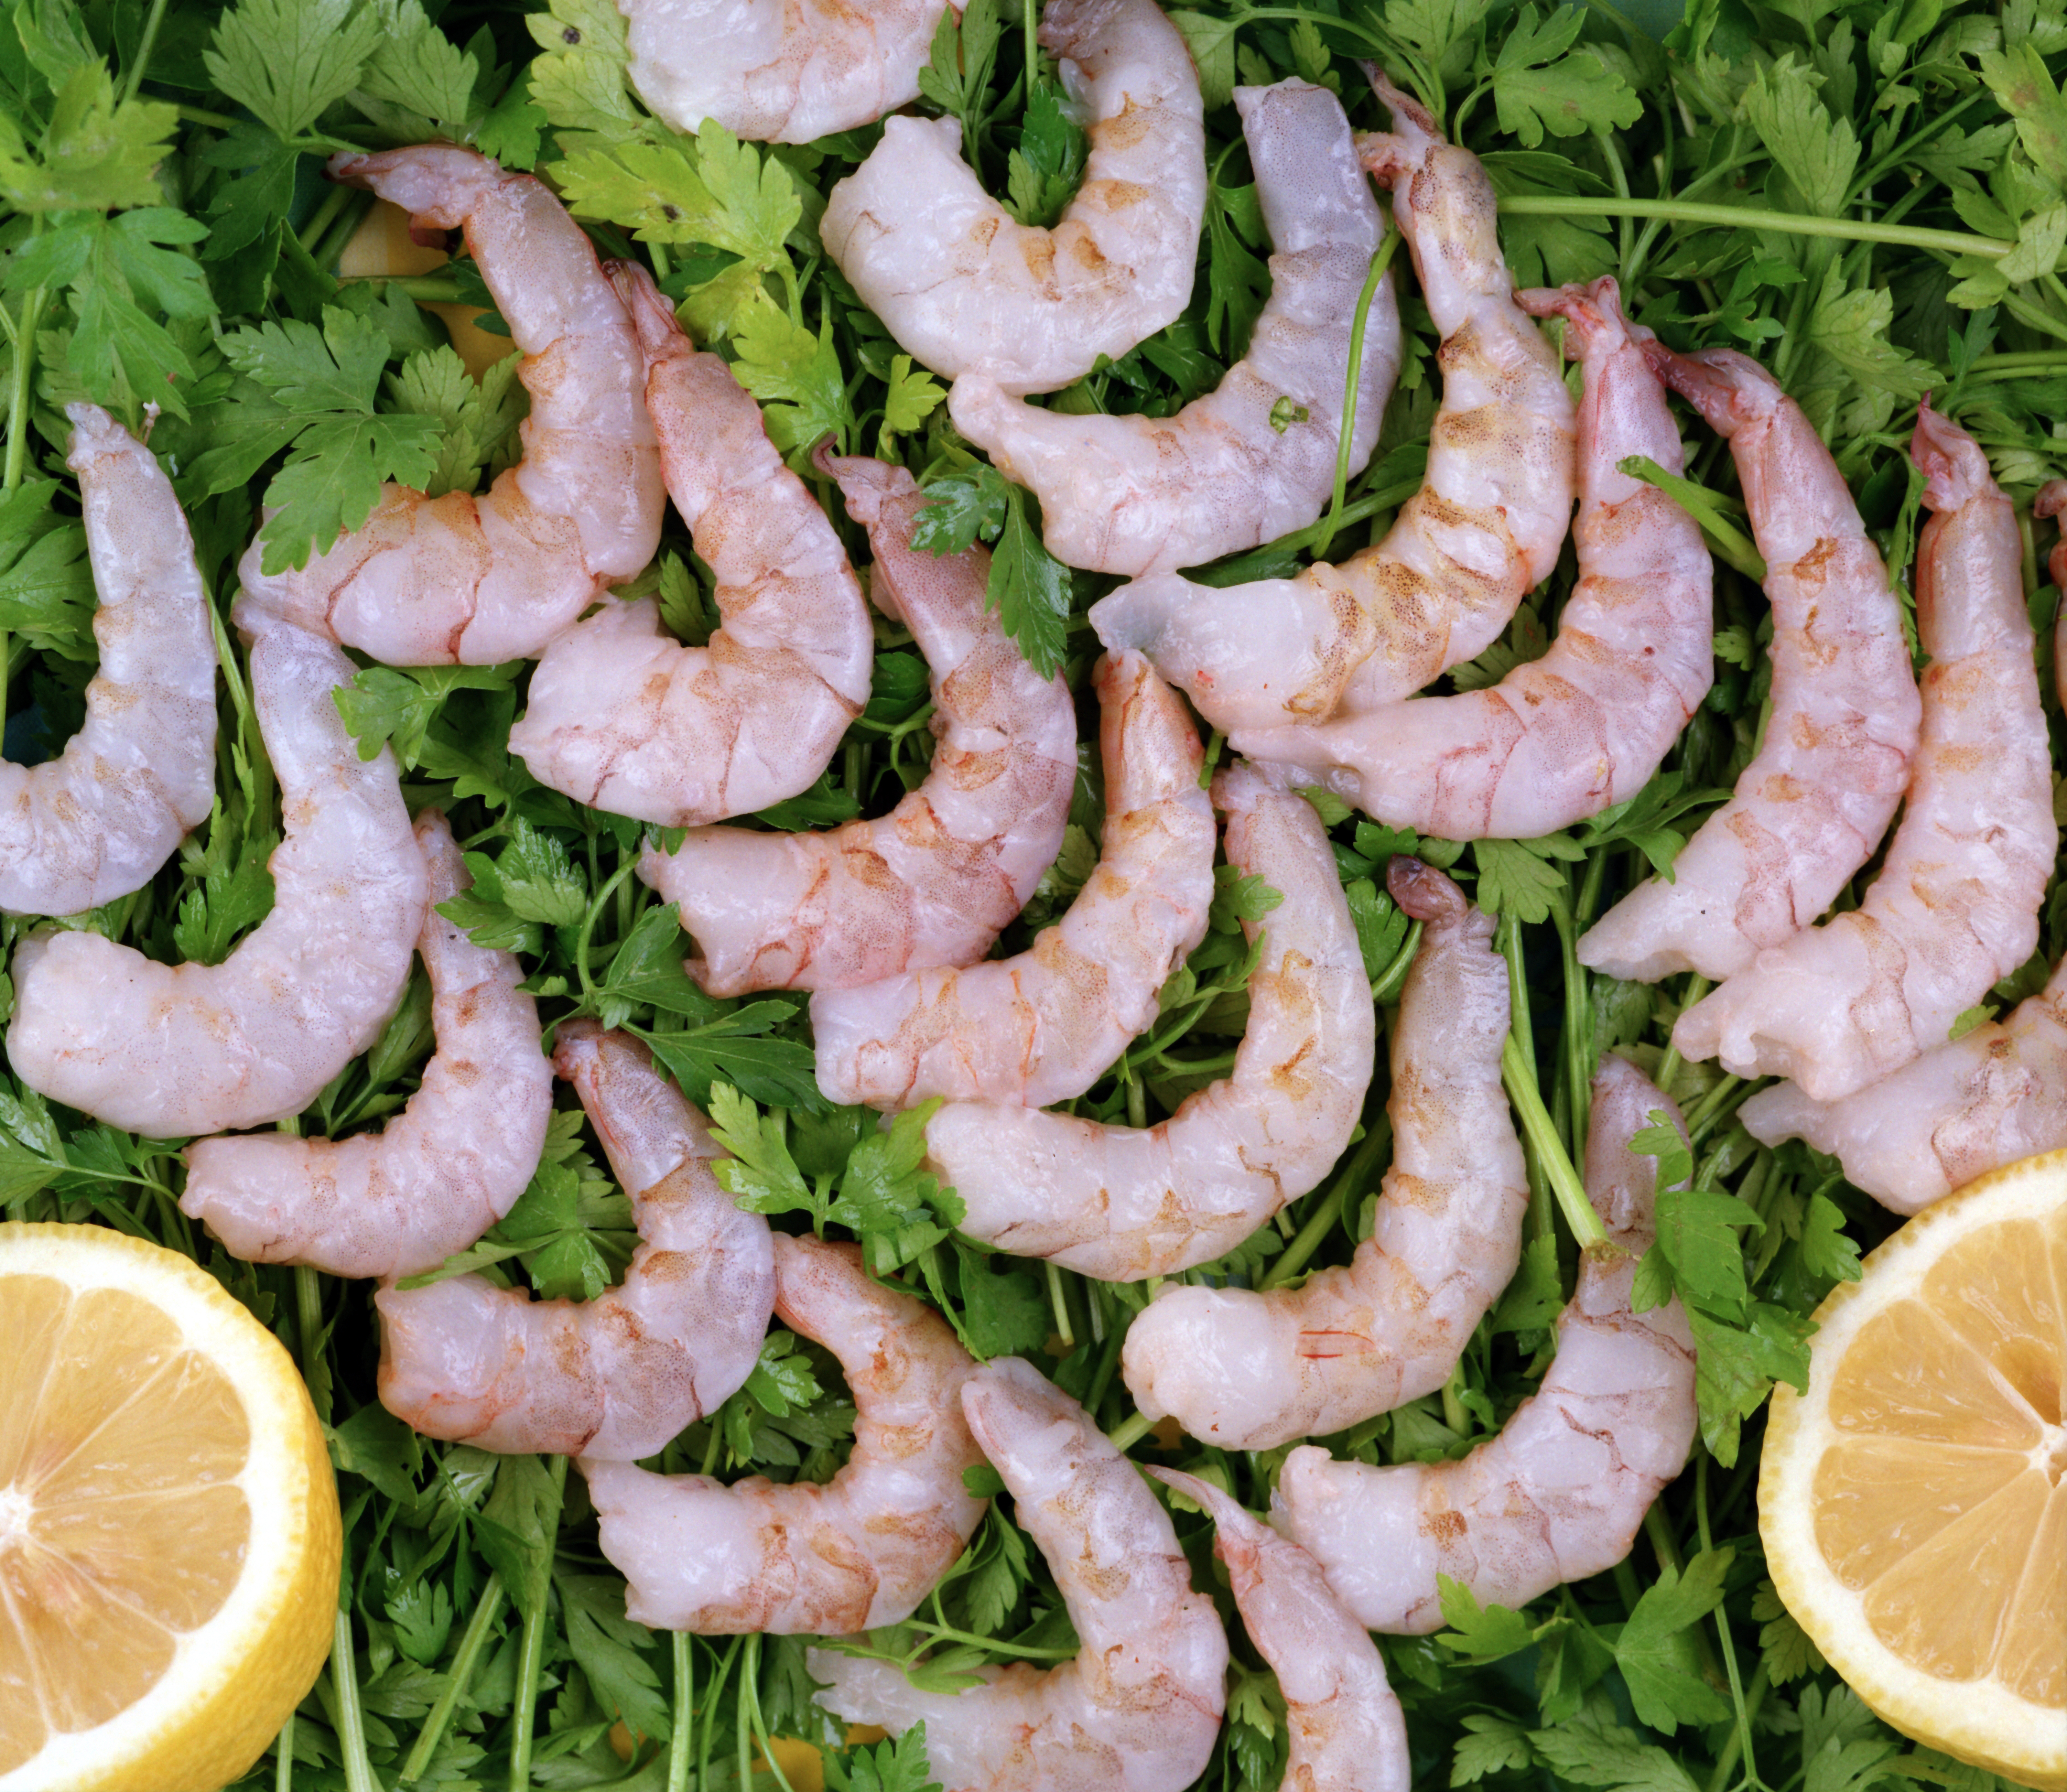
cook, shrimp, crustacean, italian, organic, food, seafood, dish, animal source foods, vegetable, caridean shrimp, cuisine, salad, leaf vegetable, vegetarian food, scampi, recipe, finger food